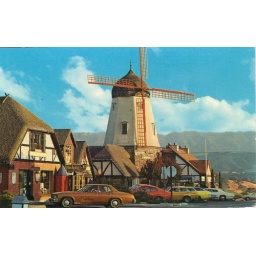
I *love* the beat up brown car in this old Solvang postcard